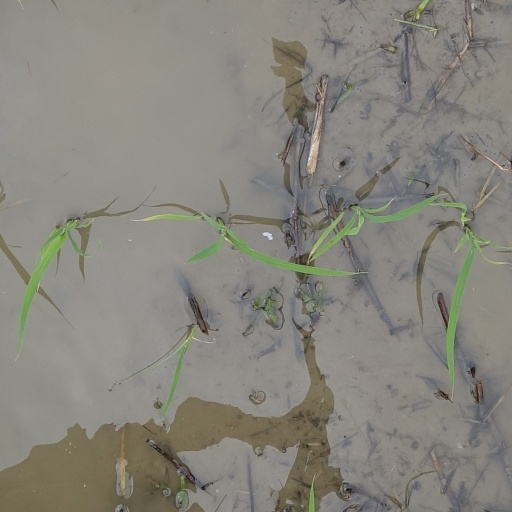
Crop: rice